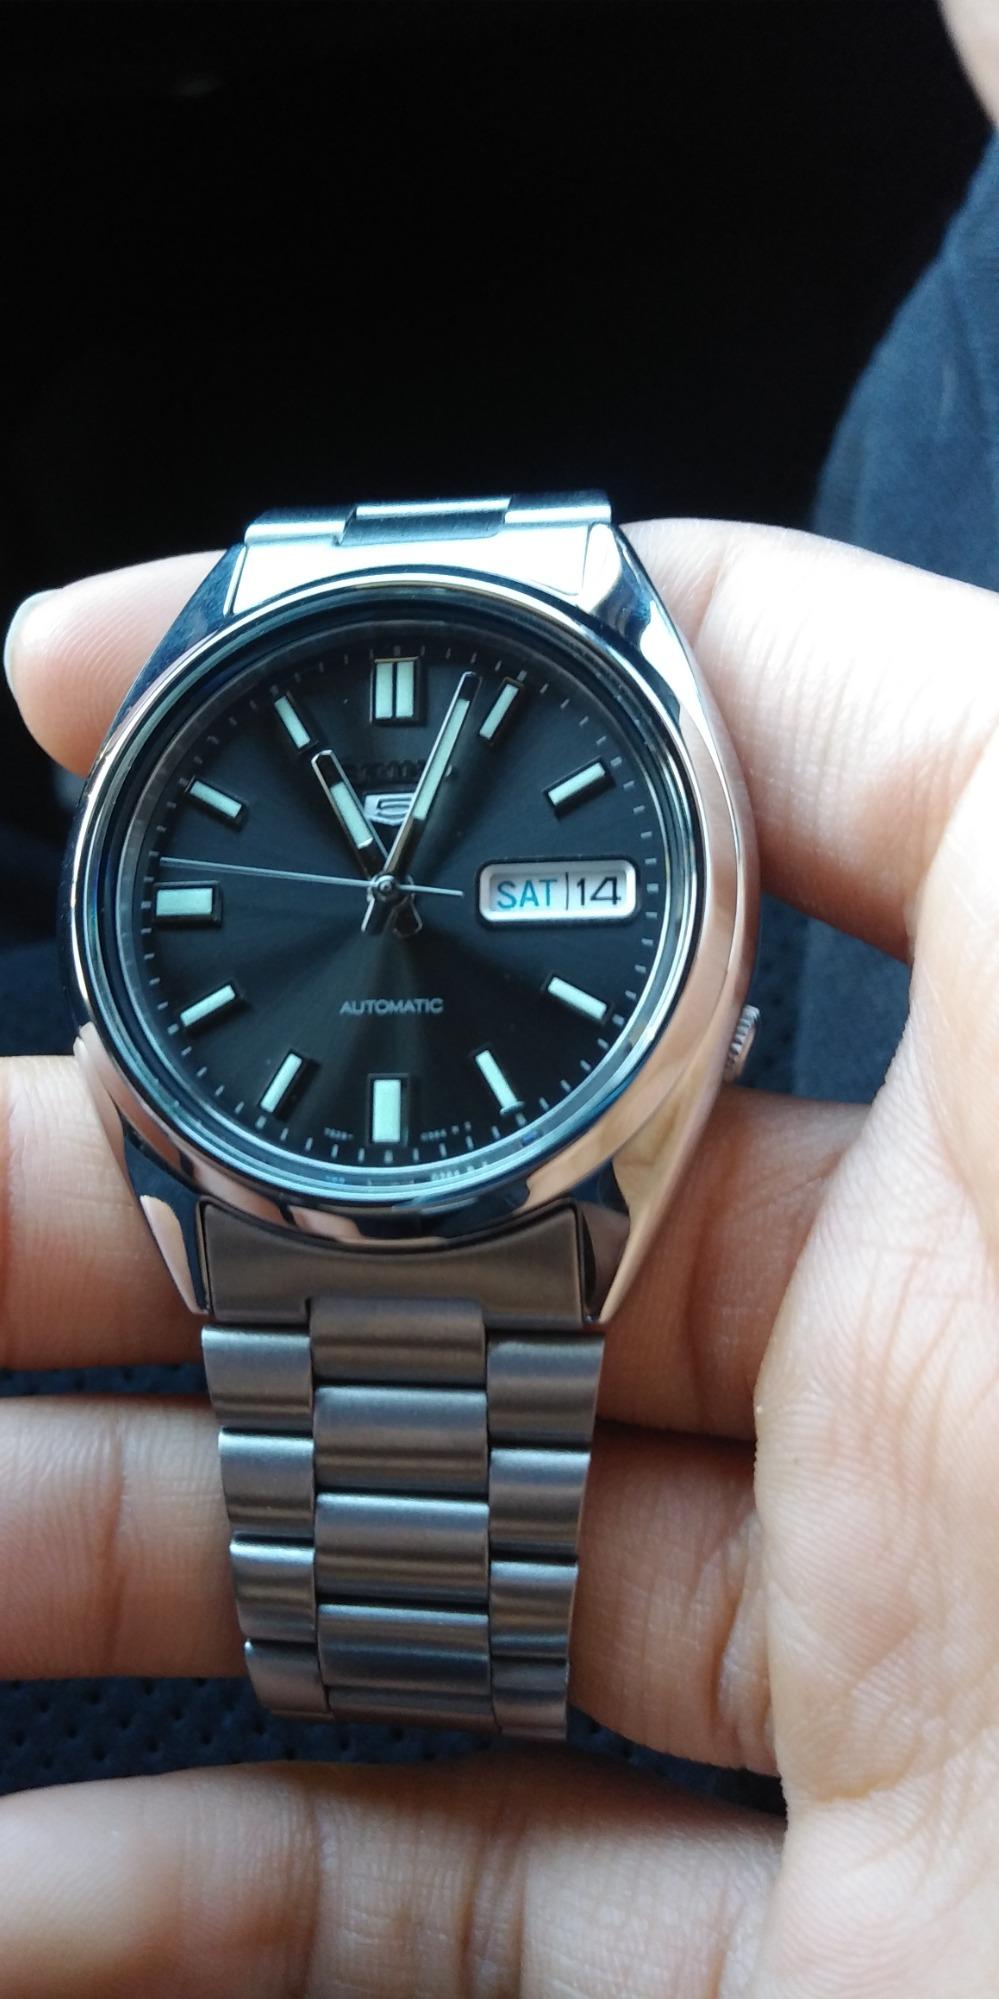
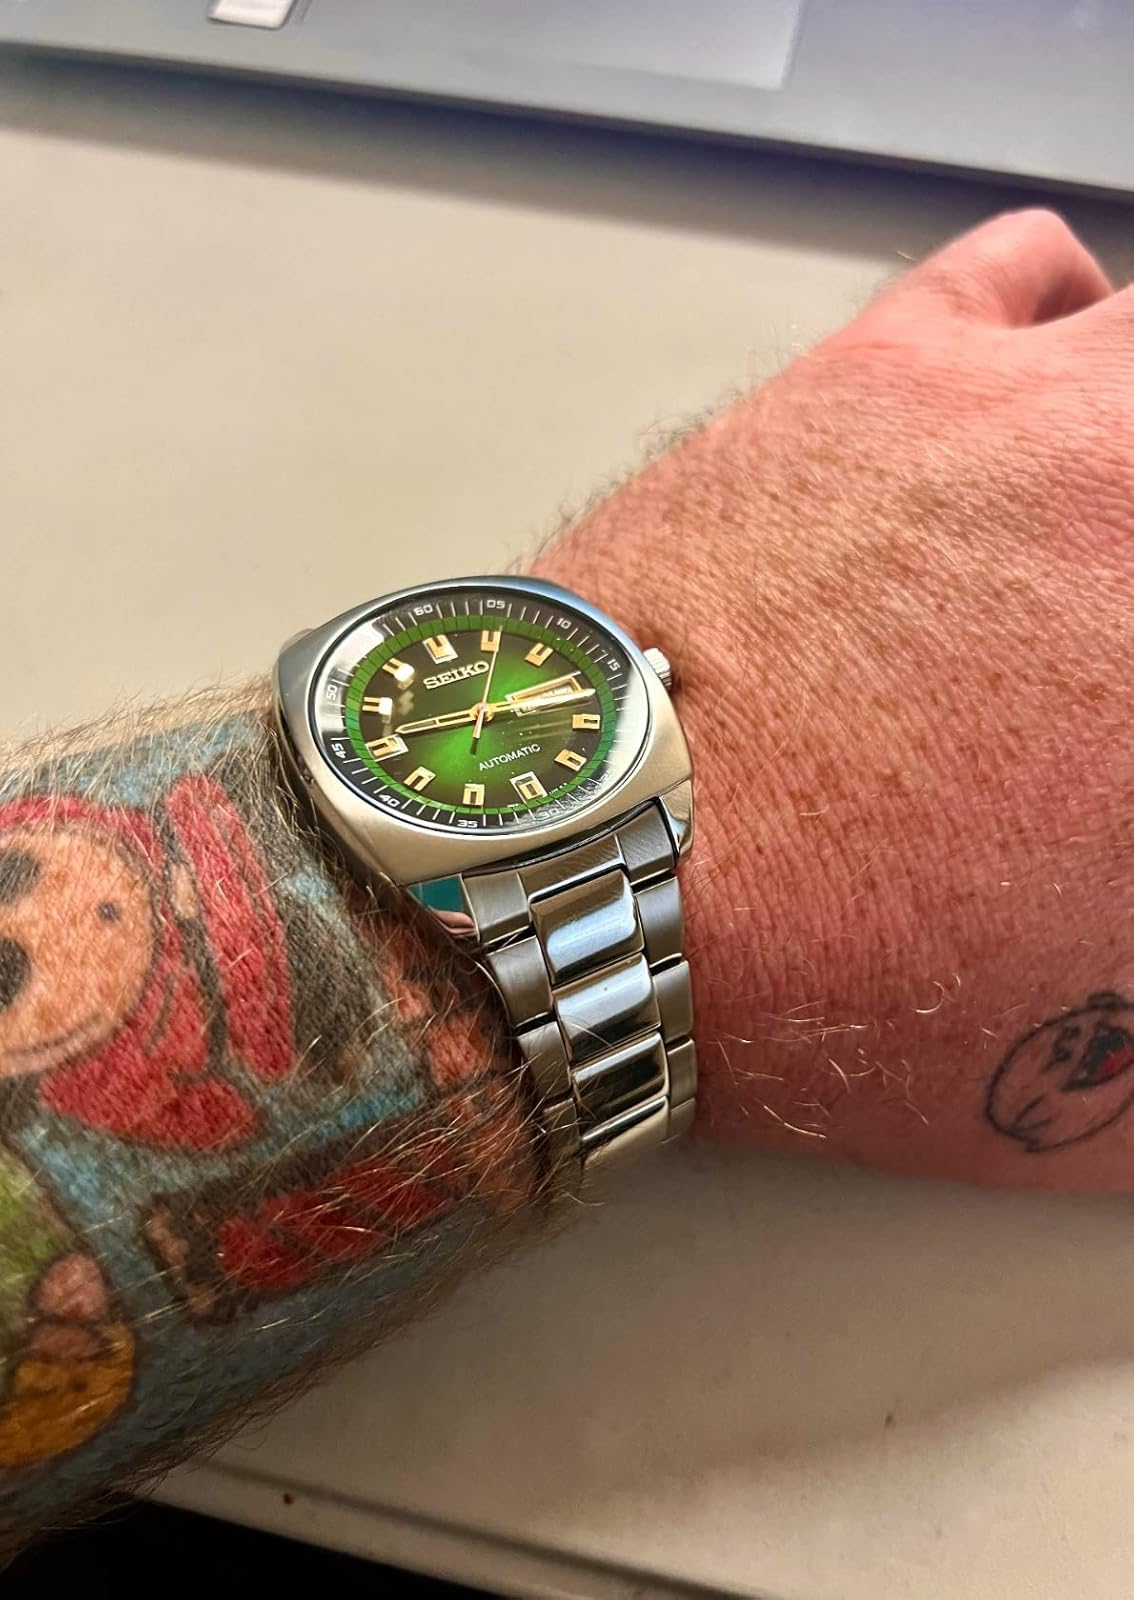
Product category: accessories_watch
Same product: no